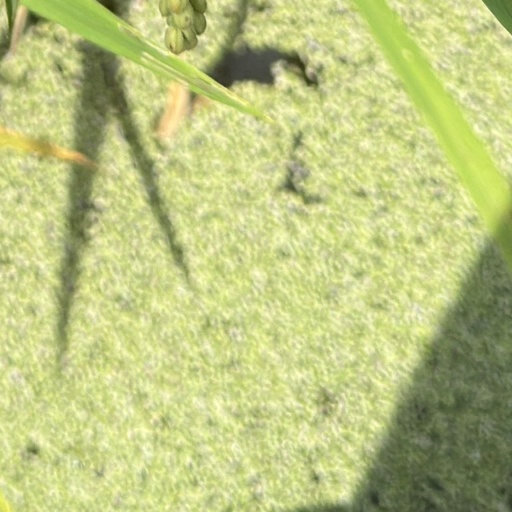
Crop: rice